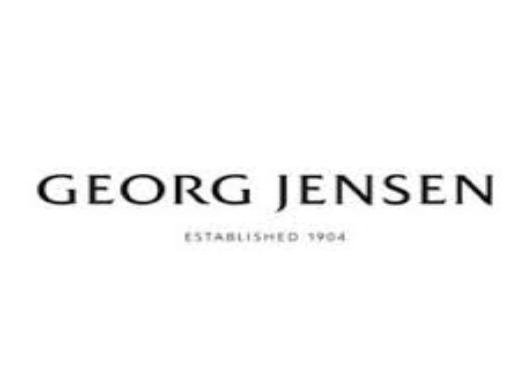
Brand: Georg Jensen
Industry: Clothes